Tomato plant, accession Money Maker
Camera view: tilt-top (135 deg); turntable rotation: 300 degrees
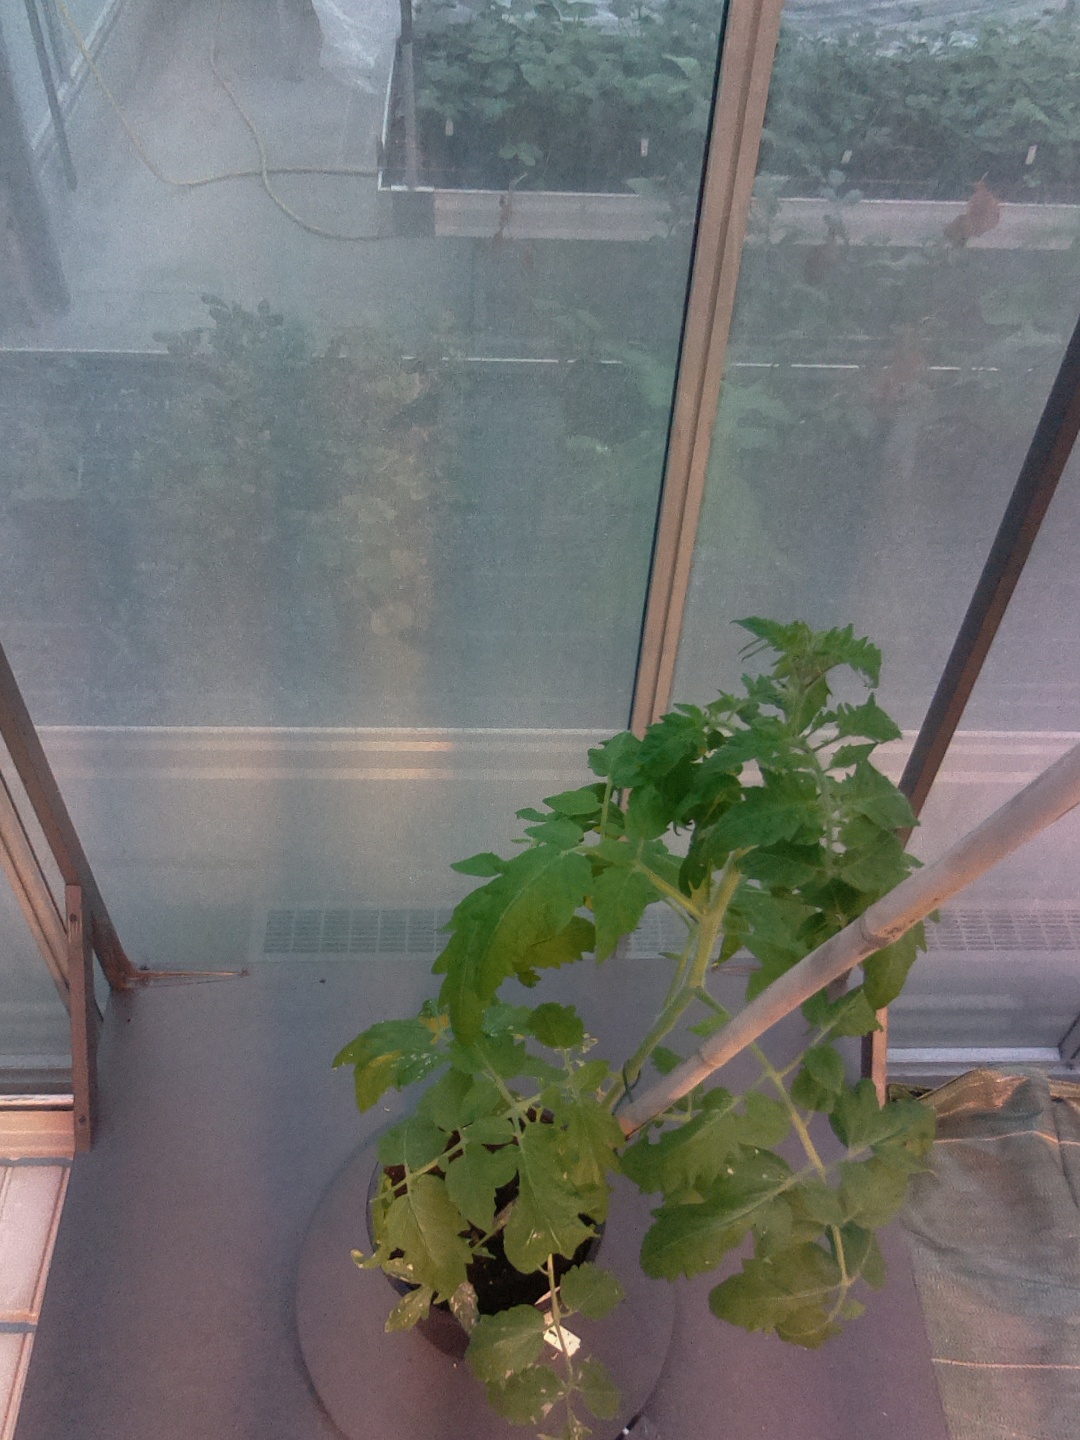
BBCH growth stage 54: 4 inflorescences visible